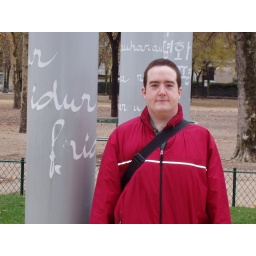
Chris standing by the peace columns at the end of the field south of the Eiffel Tower